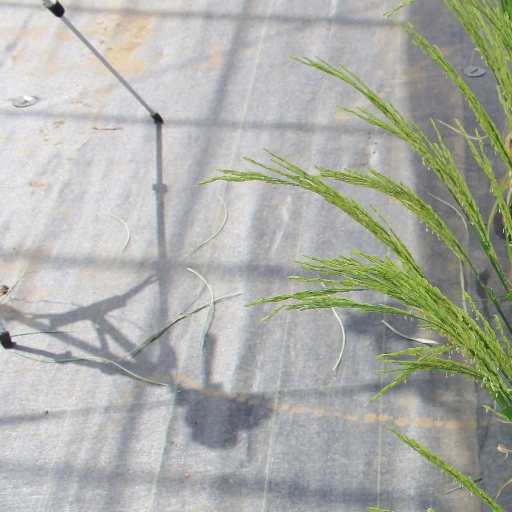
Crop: rice